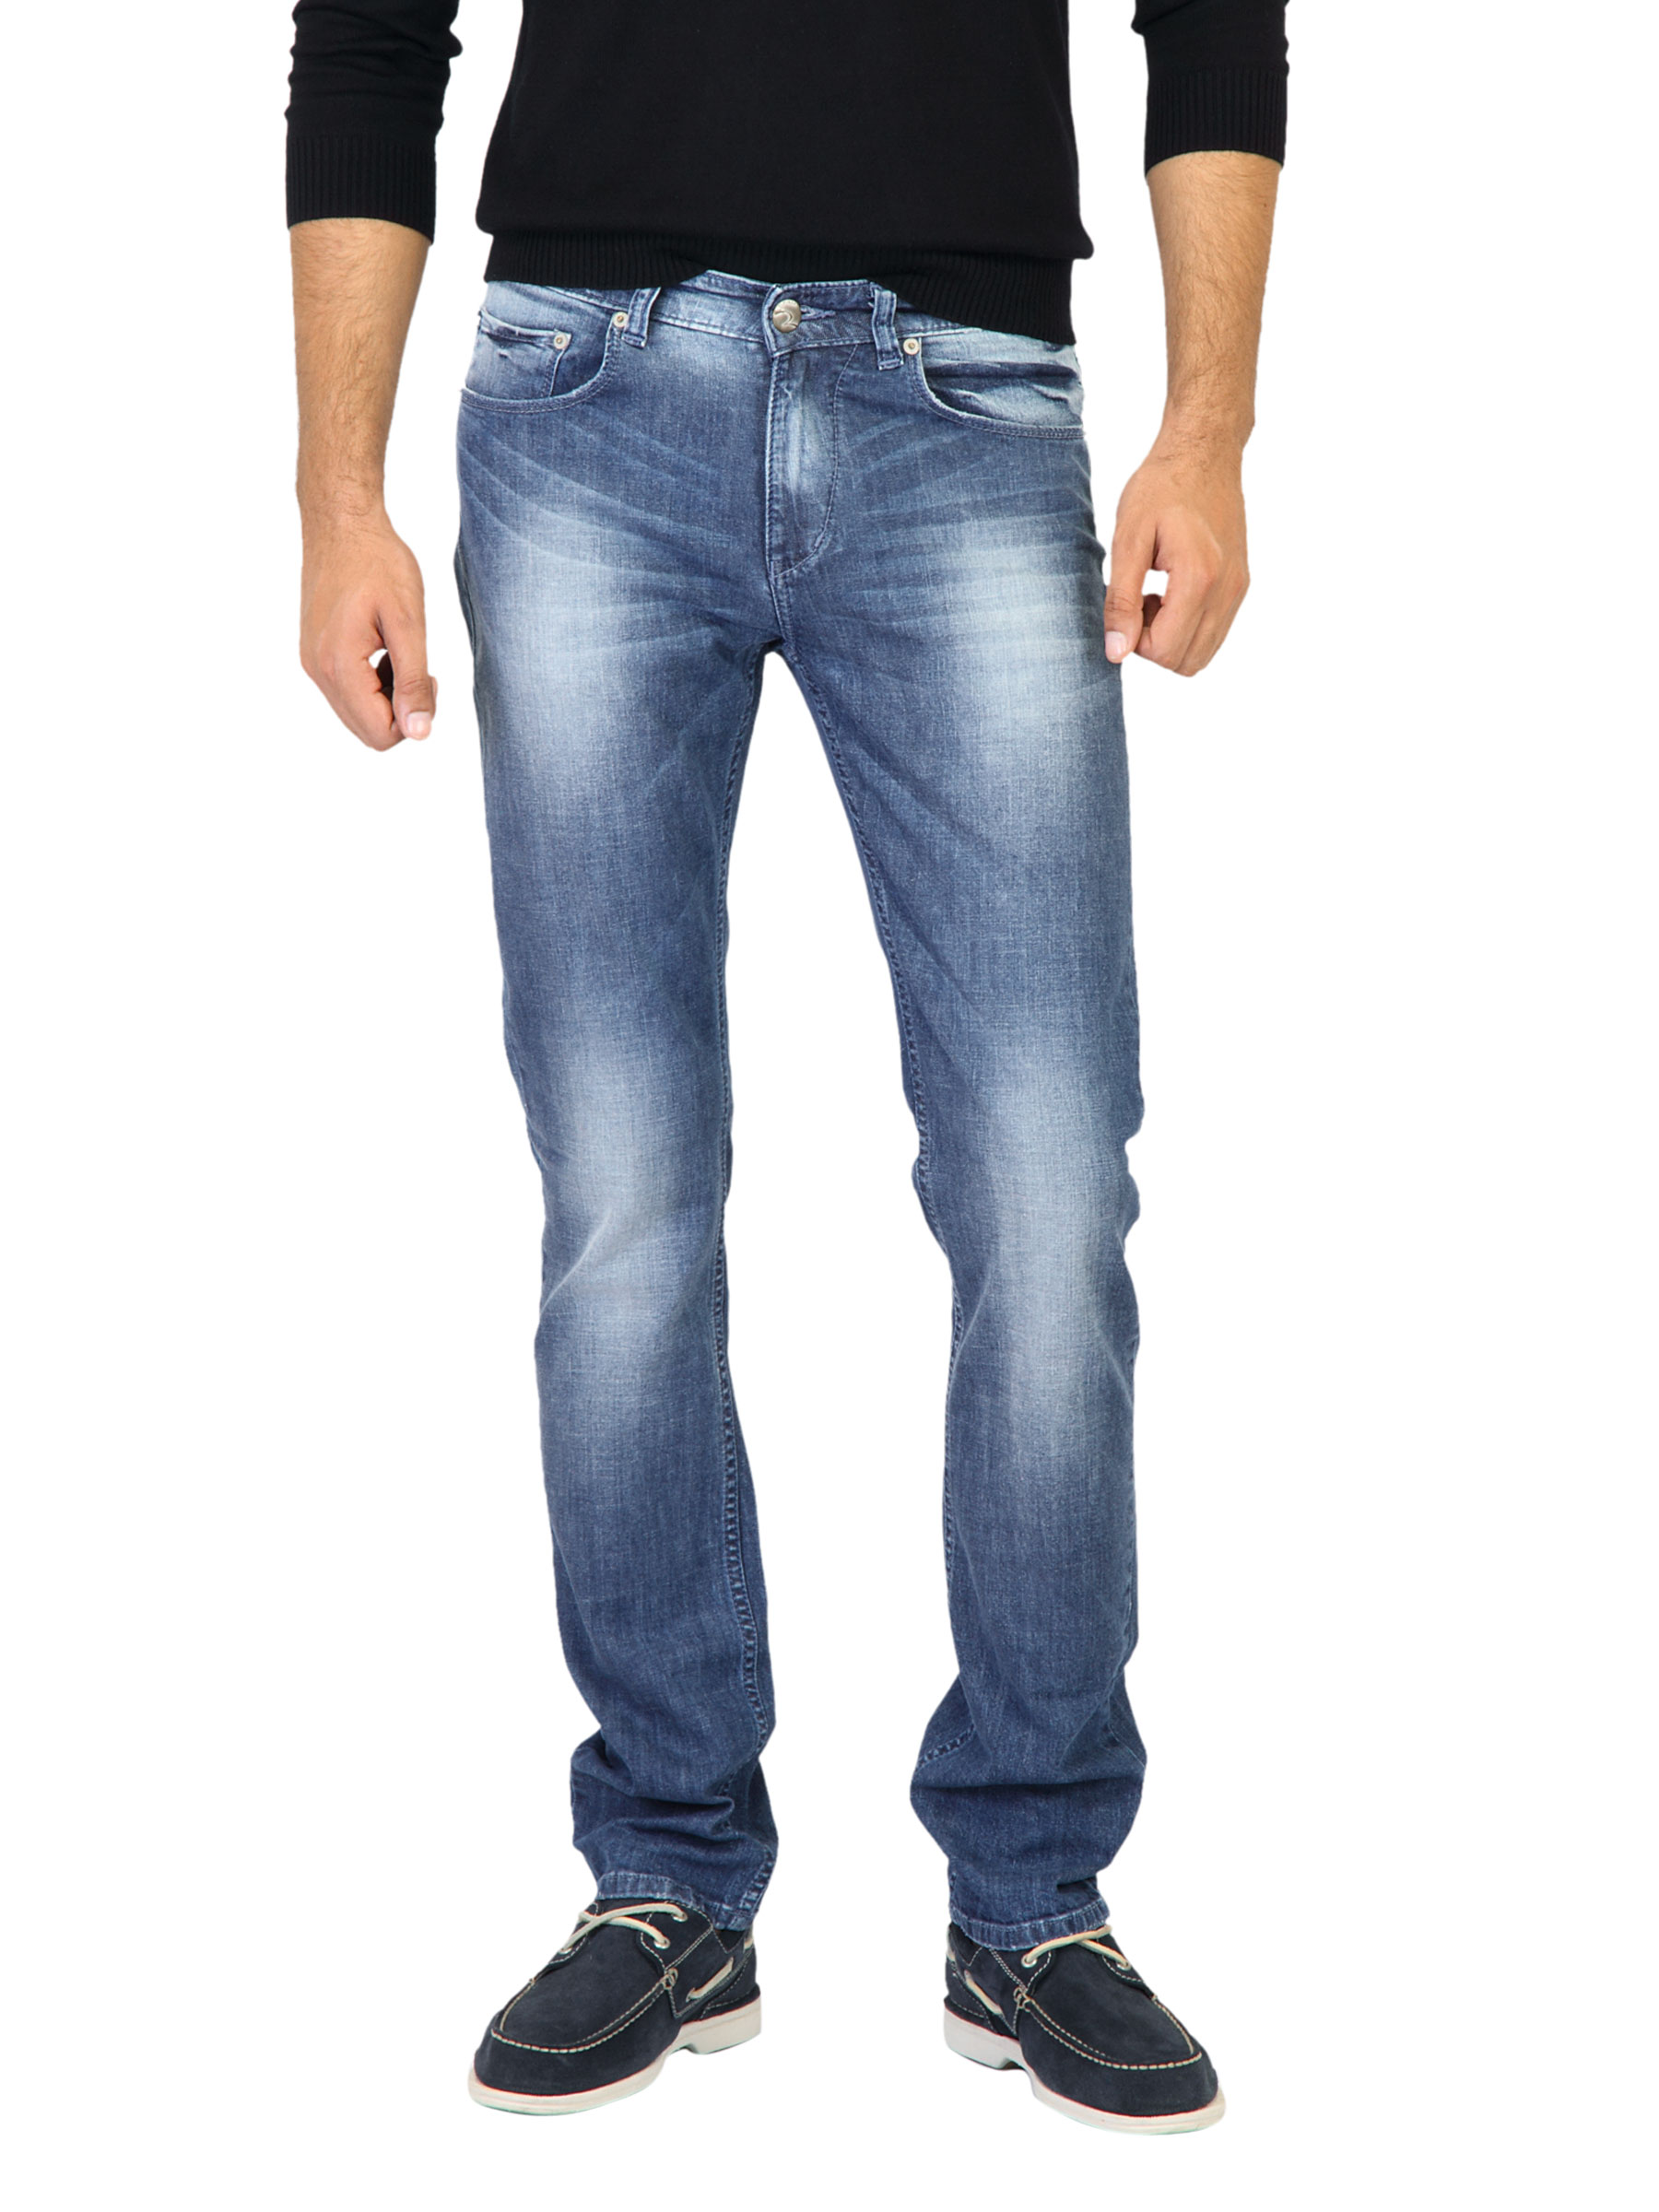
Spykar Men Washed Blue Jeans
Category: Apparel / Bottomwear / Jeans
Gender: Men
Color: Blue
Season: Fall 2011
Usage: Casual